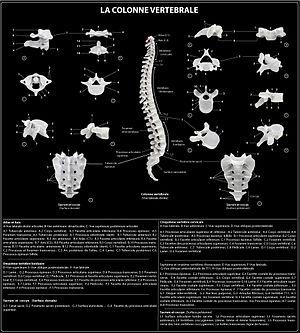
La colonne vertébrale
Un mal de dos ou une rachialgie désigne toute douleur siégeant au niveau du rachis ou à proximité de celui-ci, quelles que soient l’origine, la nature et l’intensité de la douleur. Selon le point d'origine de la douleur, on distingue les cervicalgies, les dorsalgies et les lombalgies. Ces dernières sont les plus fréquentes, en particulier chez les travailleurs manuels tandis que les cervicalgies touchent davantage les personnes travaillant dans les bureaux.